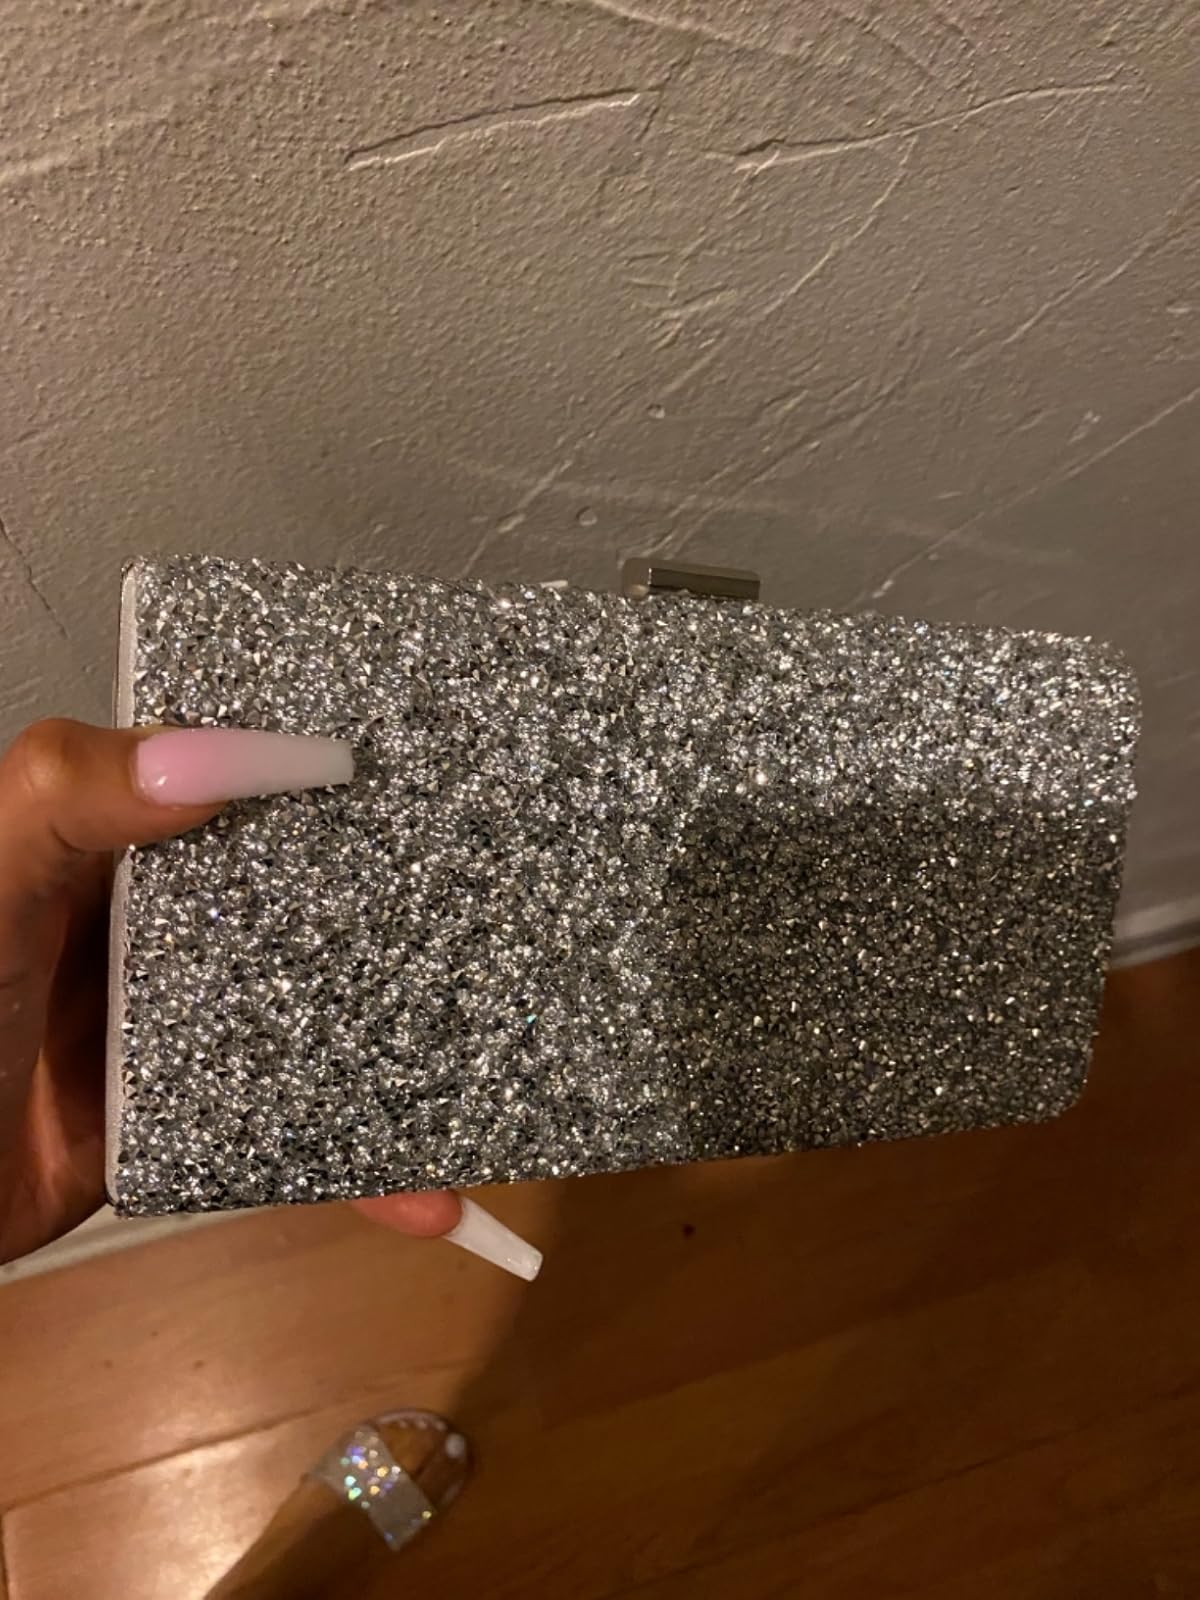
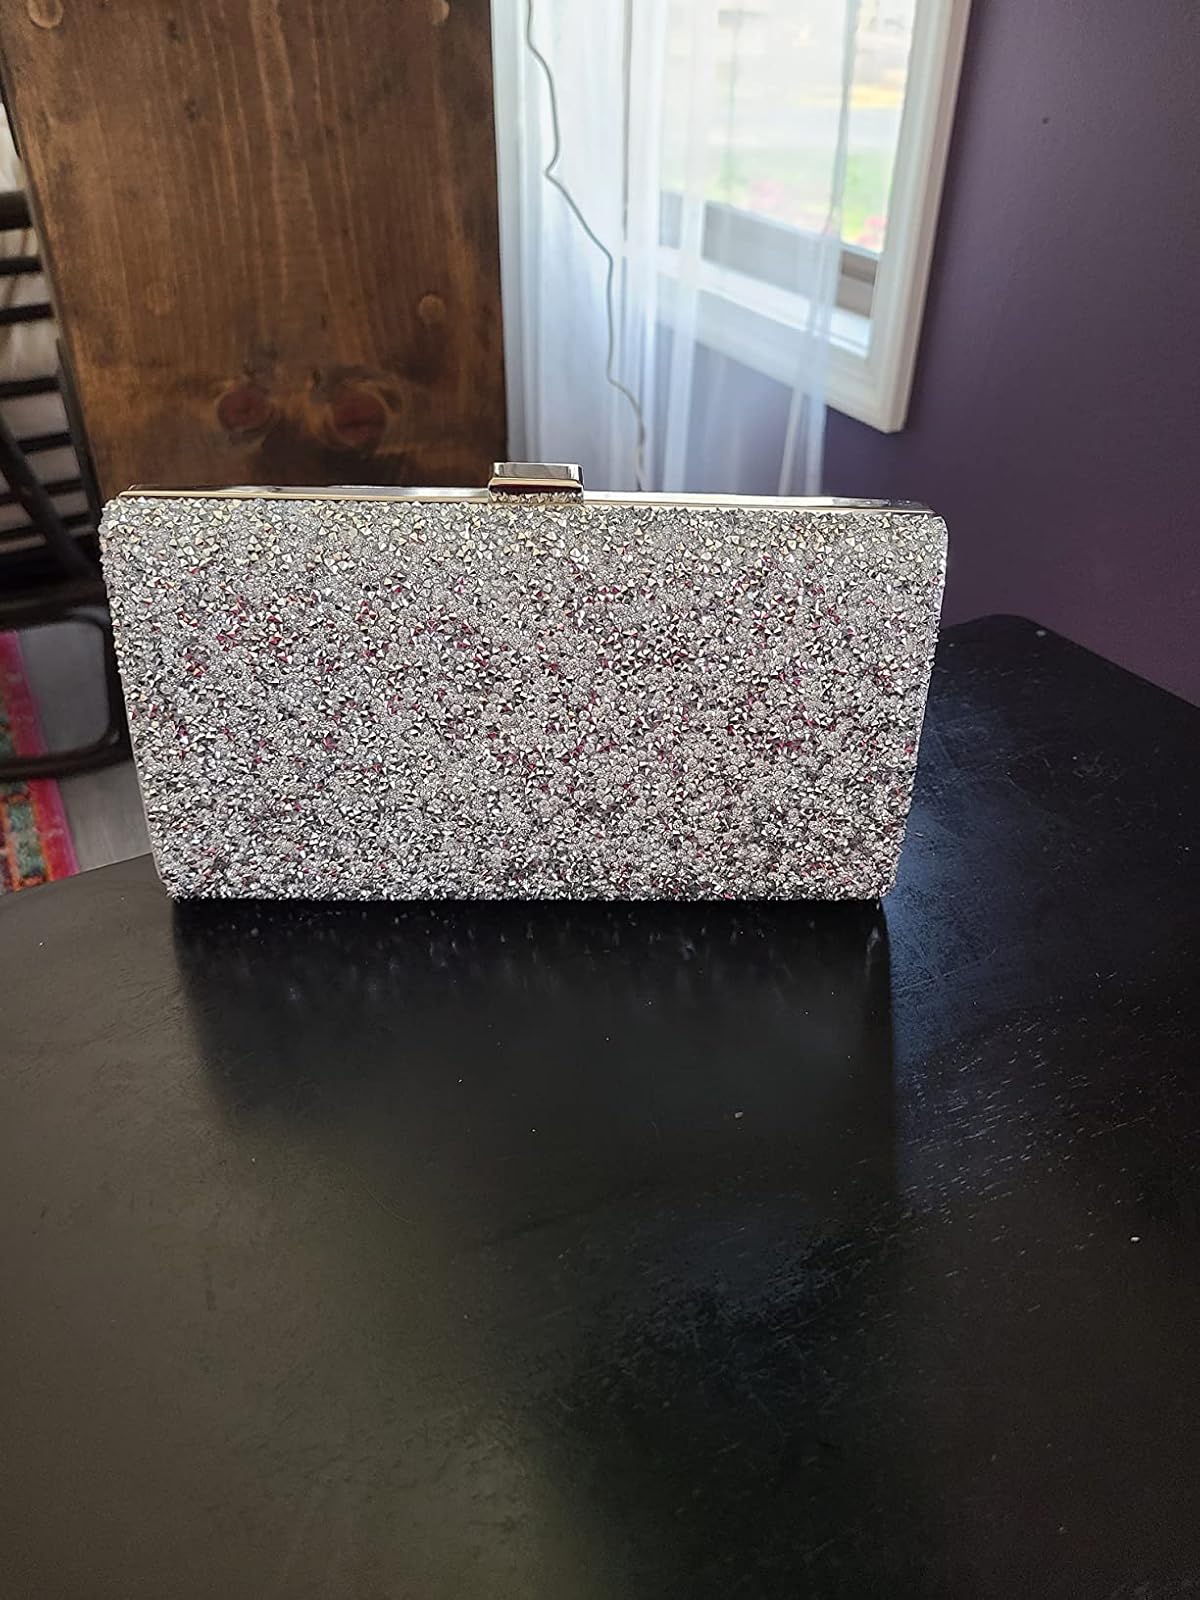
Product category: accessories_handbag
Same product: yes